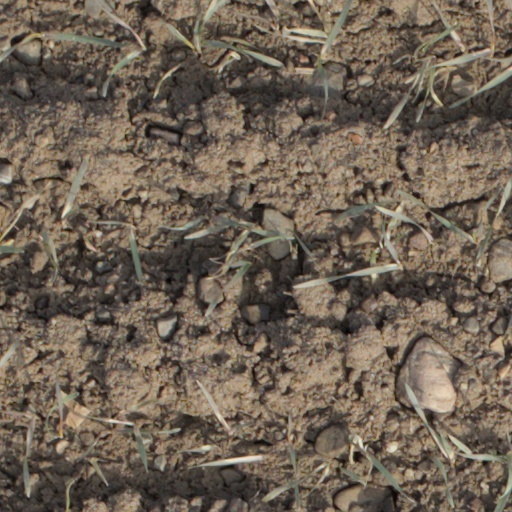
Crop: wheat